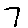
Label: 7